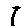
Label: 1